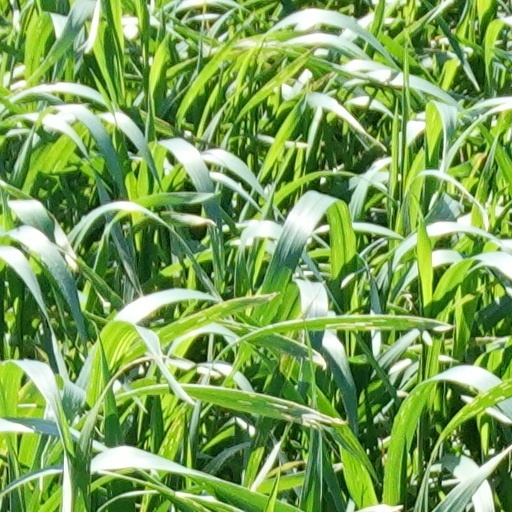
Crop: wheat